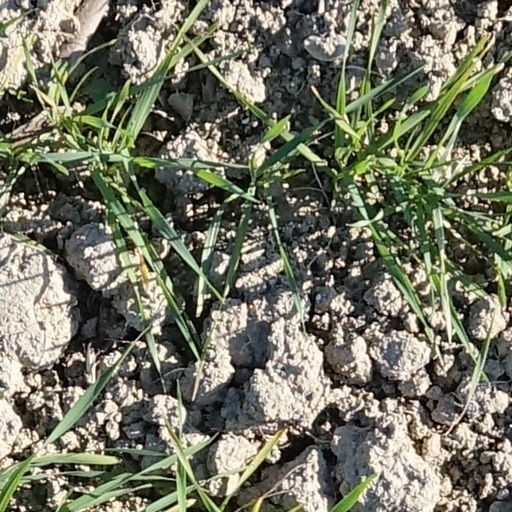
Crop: wheat